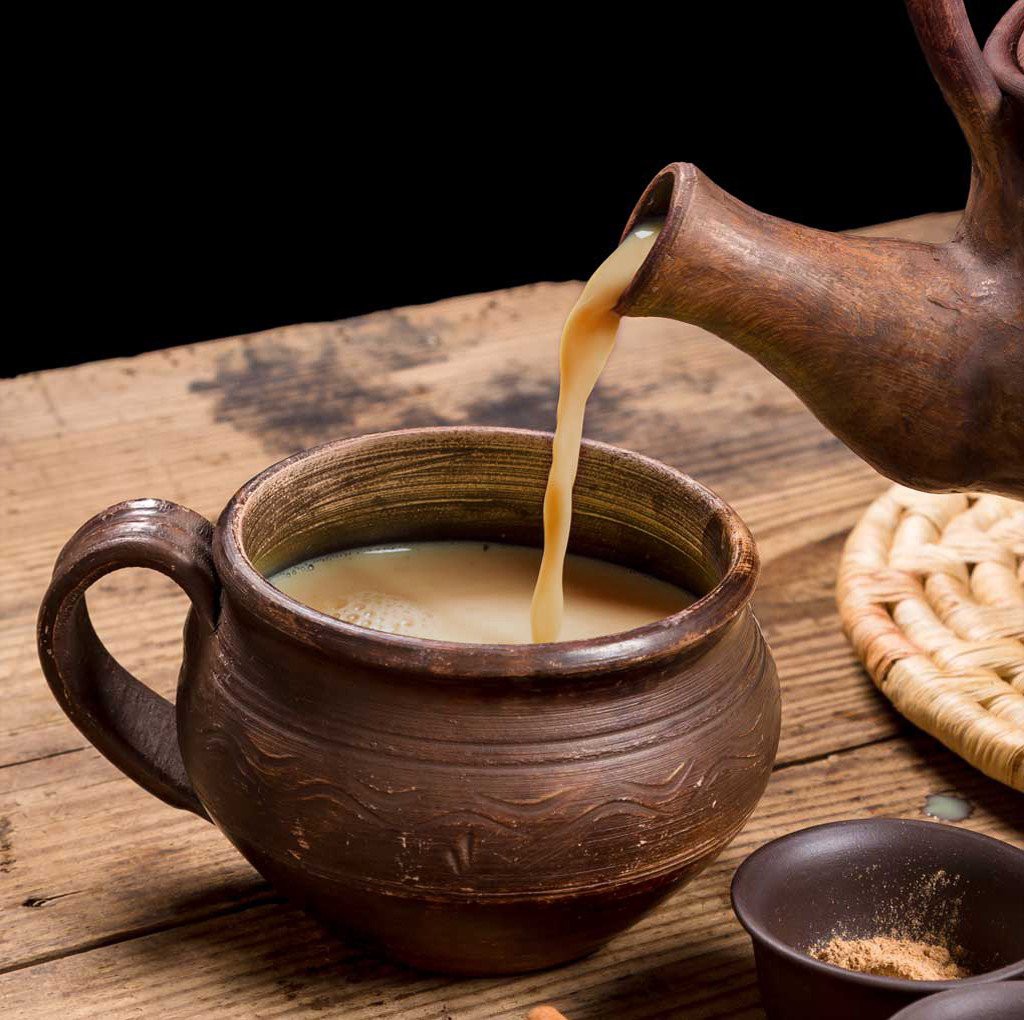
Dish: chai